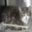
Label: cat